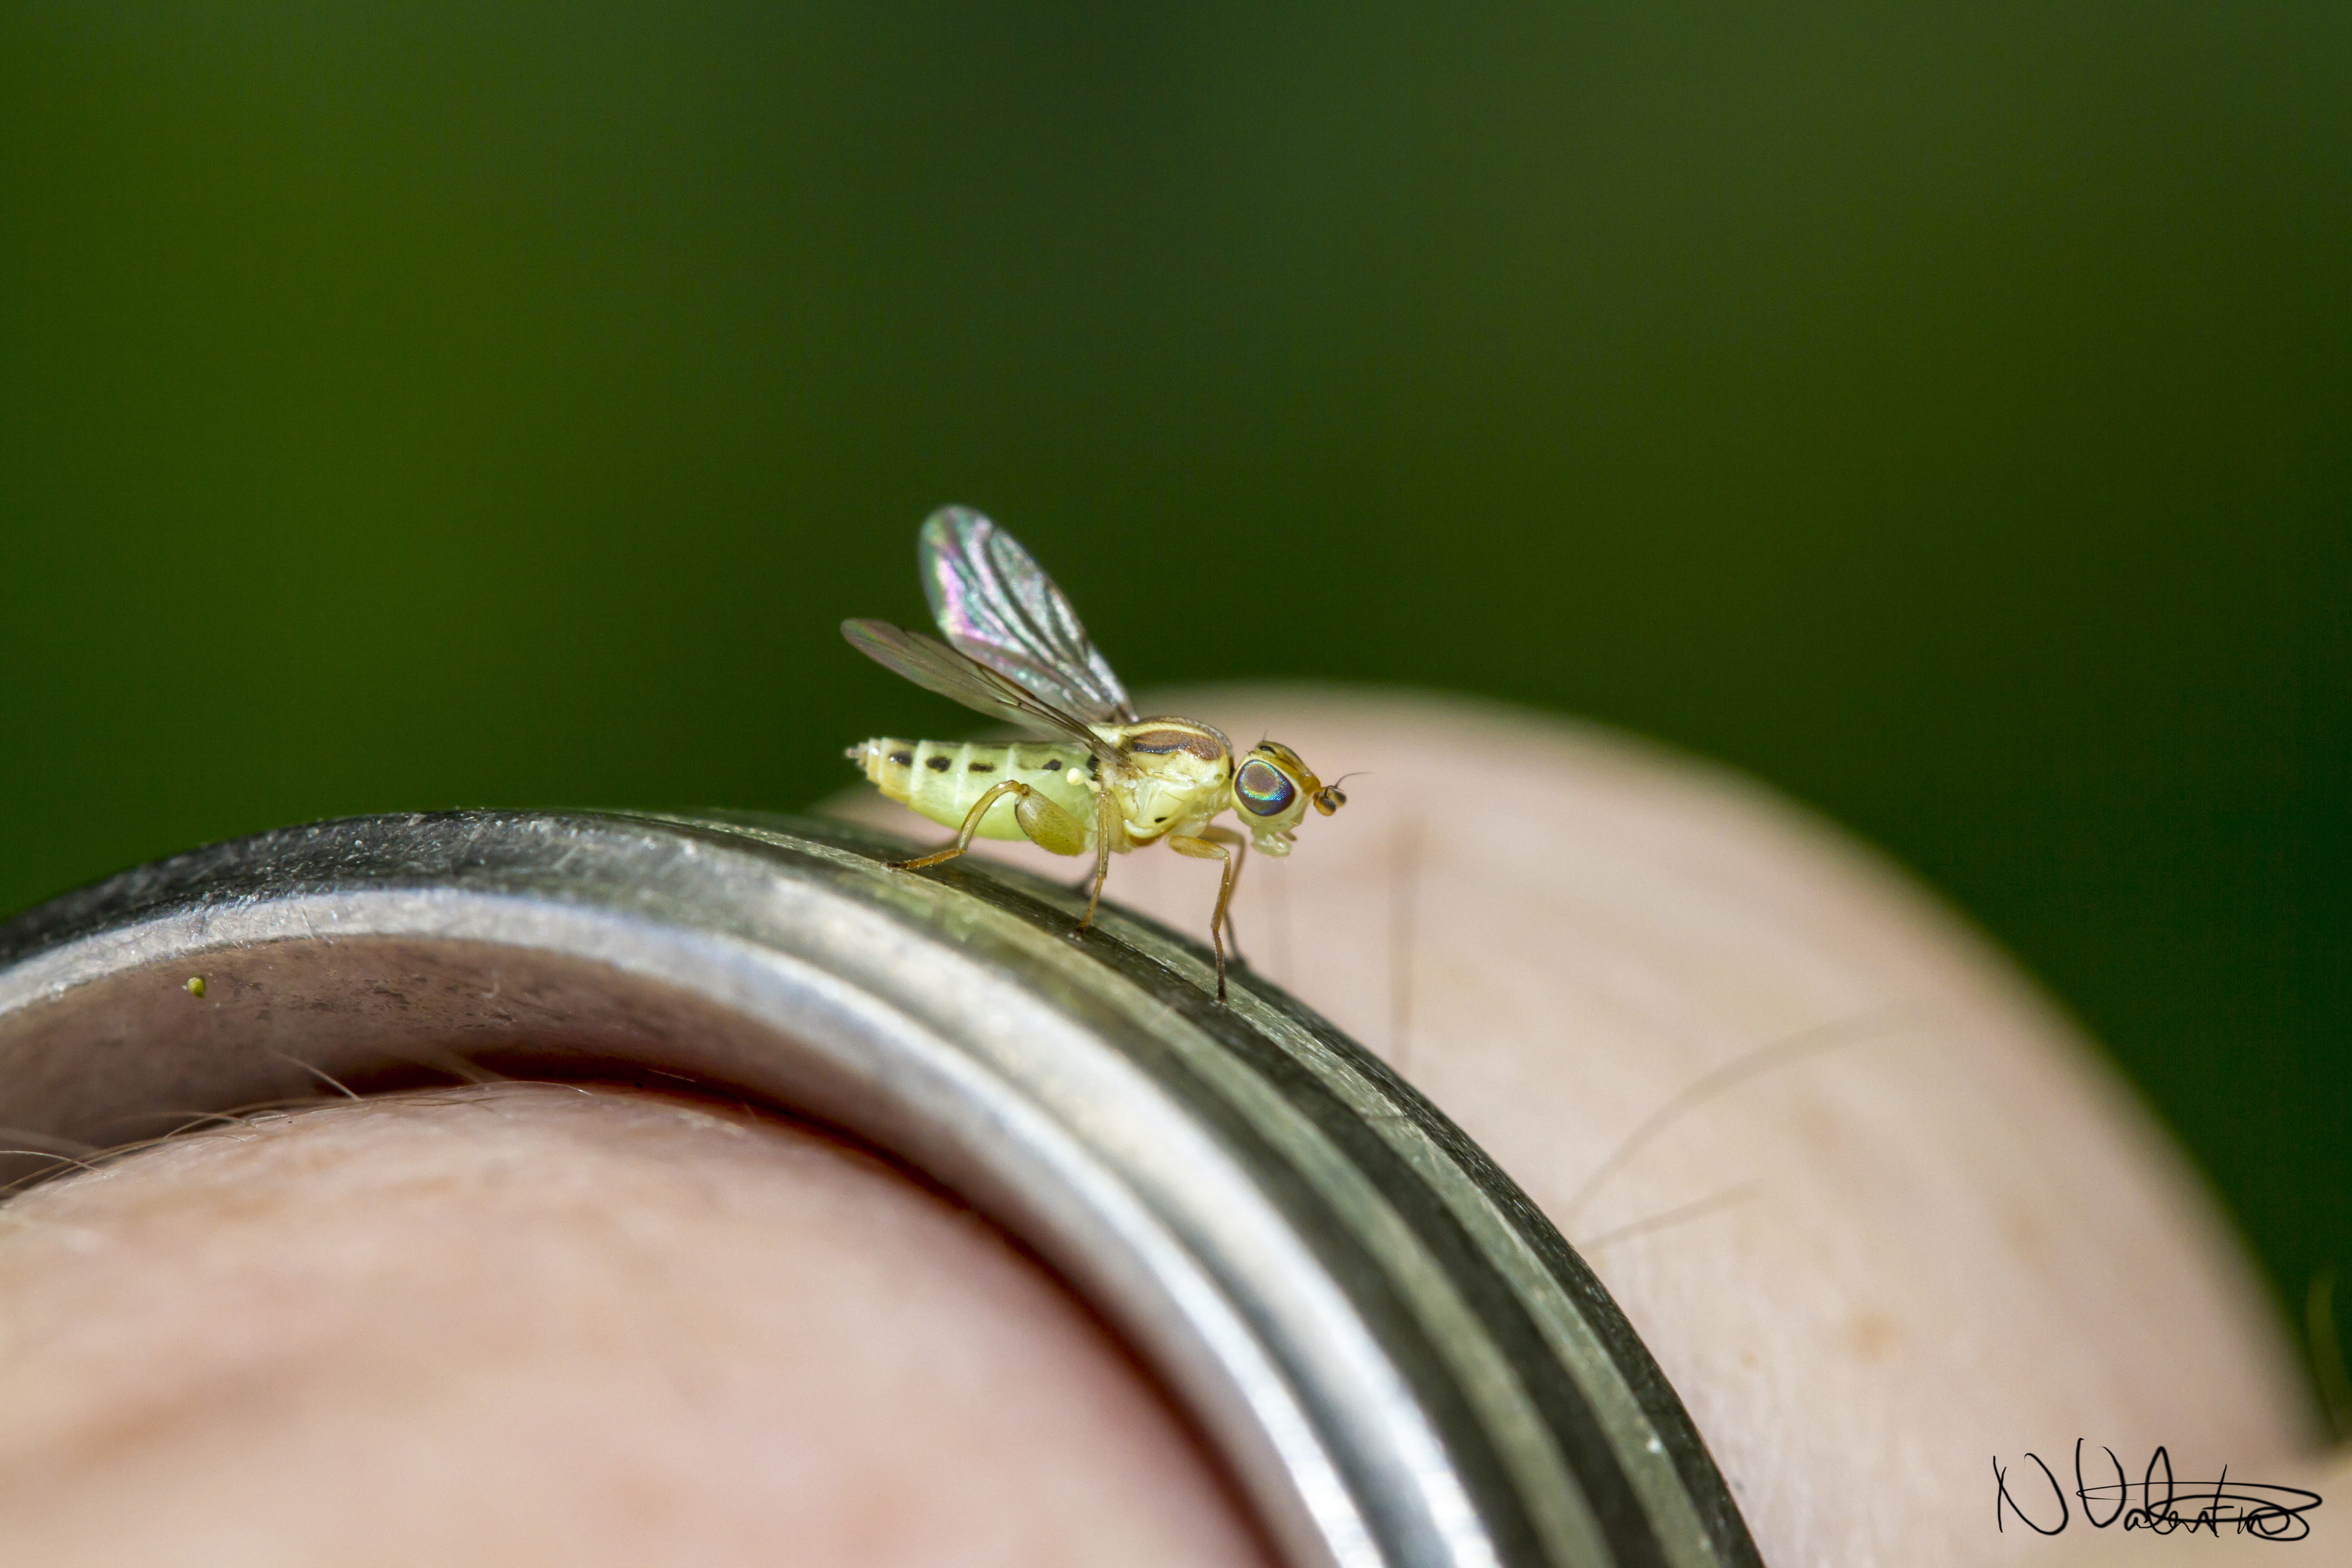
photography, leaf, fly, green, insect, canon, fauna, invertebrate, close up, uk, 7d, peterborough, hfdf, meromyzasp, macro photography, flyday